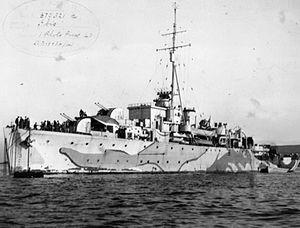
Le HMS Ibis est un sloop britannique, de la classe Black Swan, qui participa aux opérations navales contre la Kriegsmarine pendant la seconde Guerre mondiale.